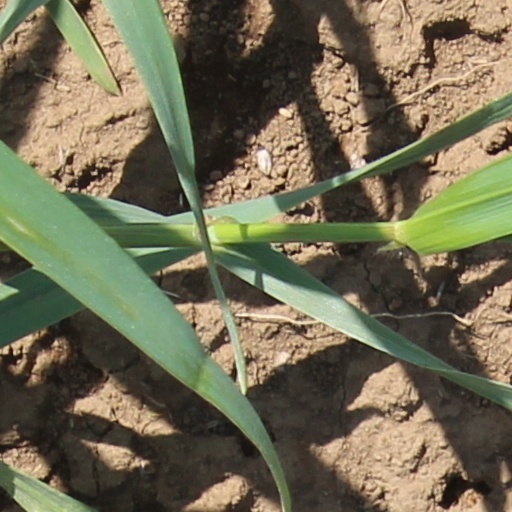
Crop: wheat